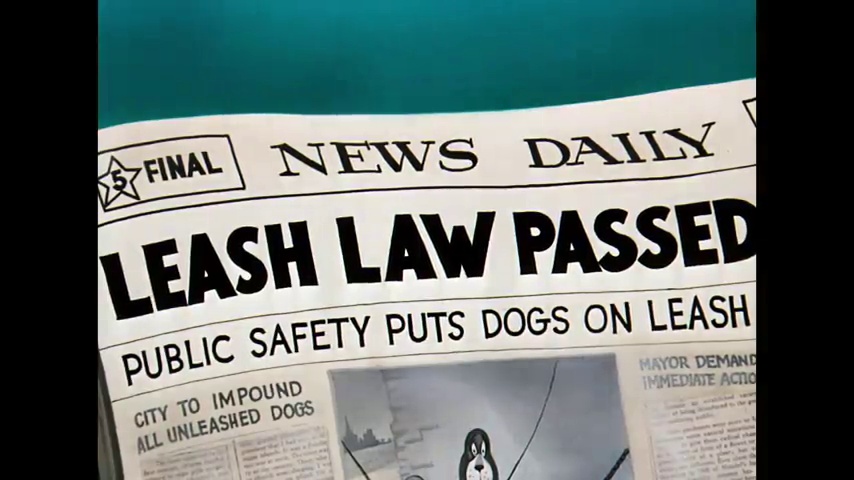
Portrait style: Cartoon Portrait